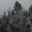
Label: pine_tree